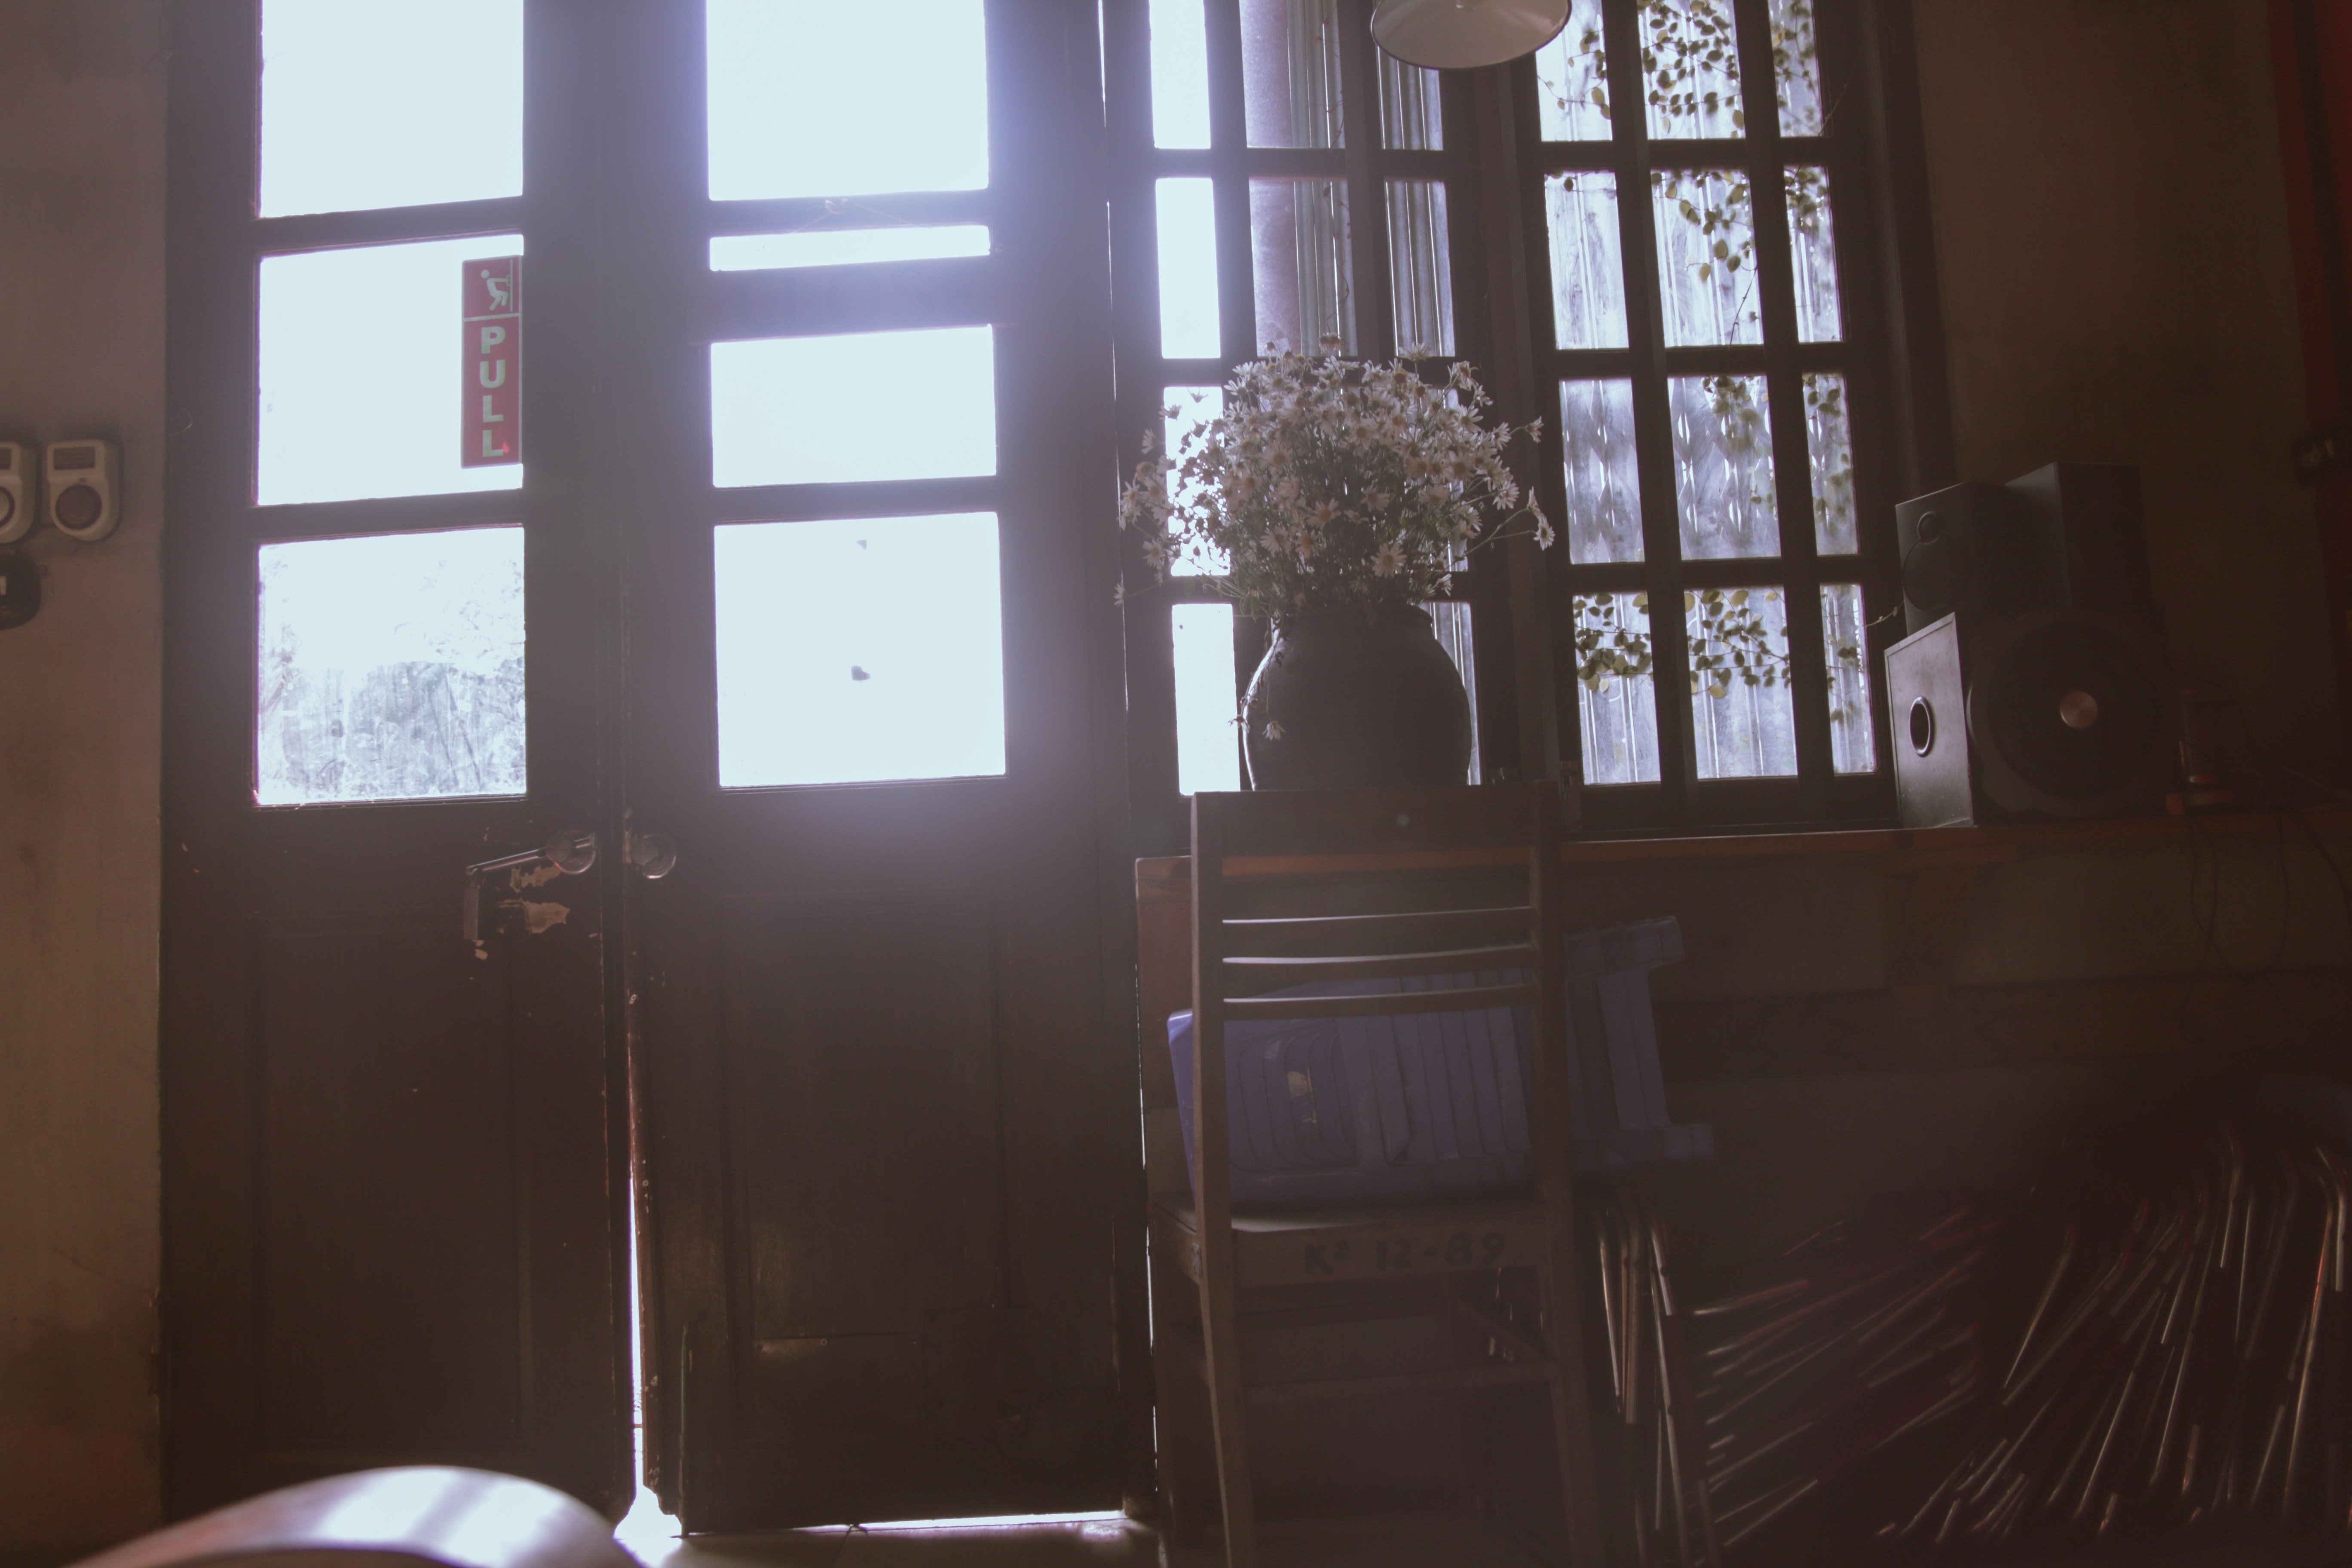
light, room, window, sunlight, daylighting, architecture, house, glass, line, home, wood, tree, floor, door, interior design, hardwood, building, furniture, table, plant, chair, flooring, restaurant, Transparent material